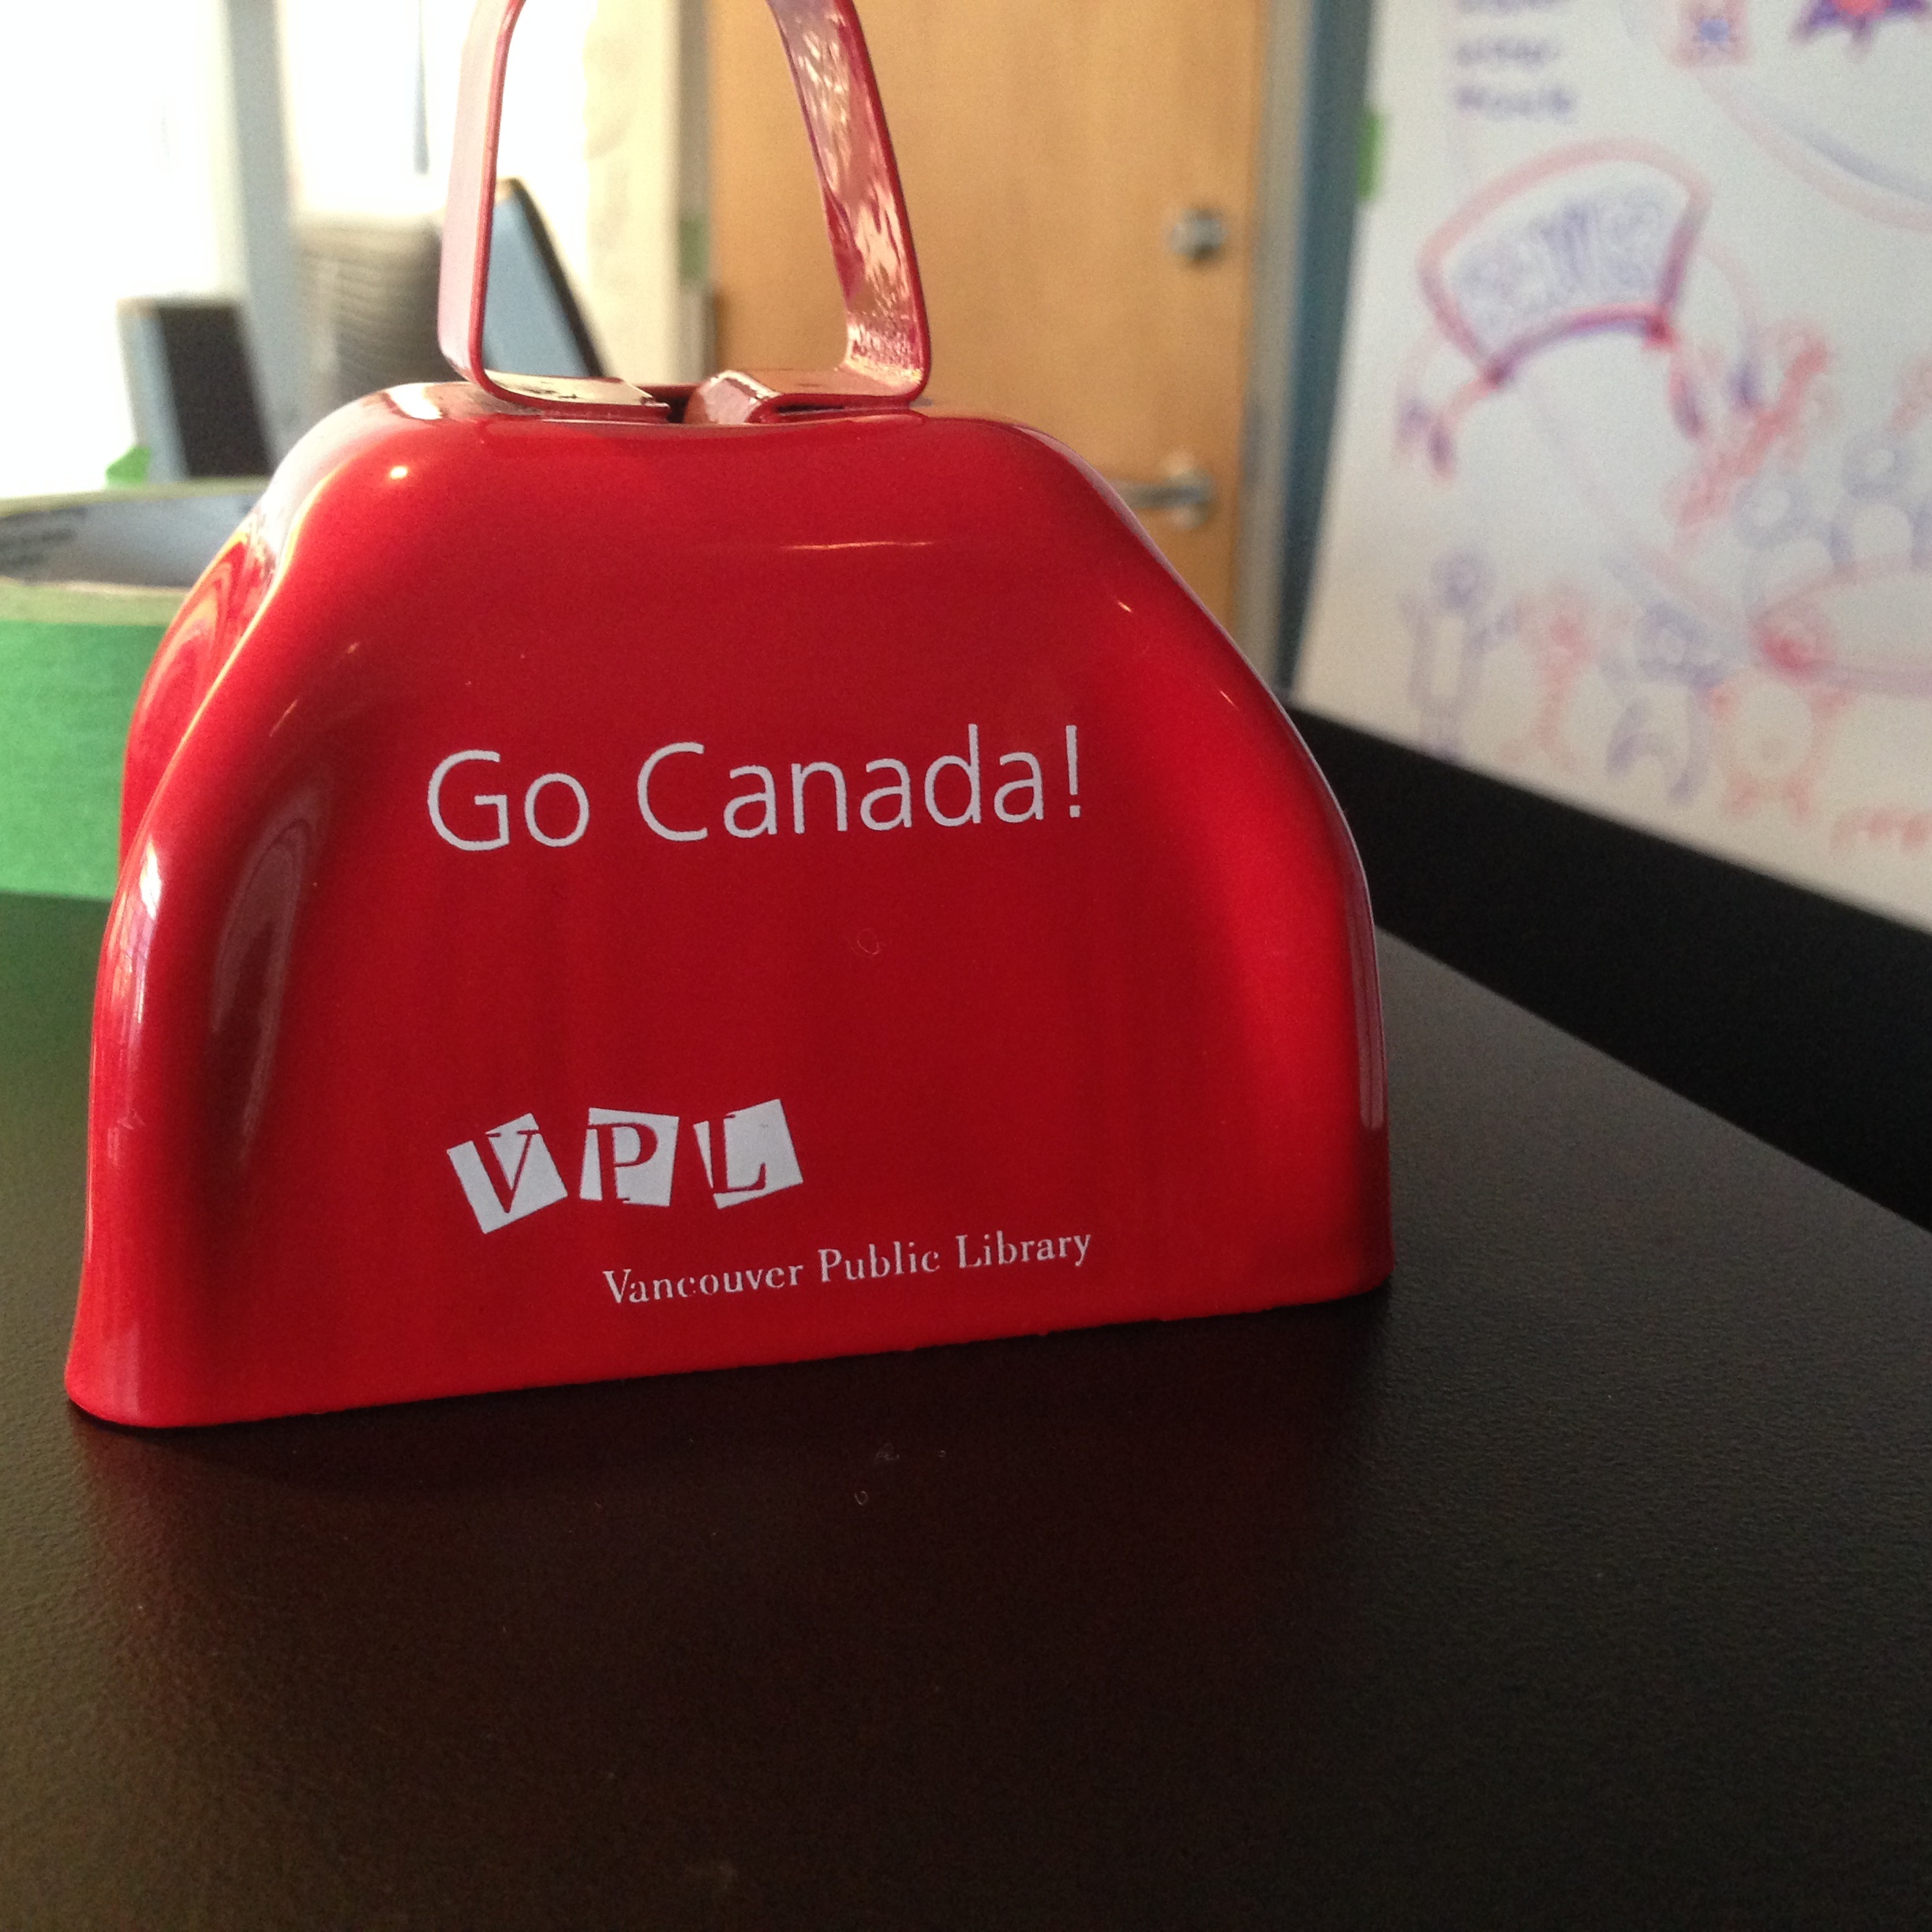
red, bag, handbag, canada